Rami Ollaik

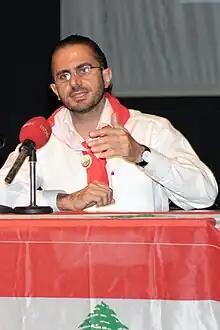

Rami Ollaik (born 1972) is a Lebanese writer, political activist, attorney, and professor of beekeeping in the American University of Beirut (AUB). He is also the founder of the Lebanon Ahead movement, and initiator of the 10 October Revolution. He is best known for his autobiography, "The Bees Road" ("طريق النحل").